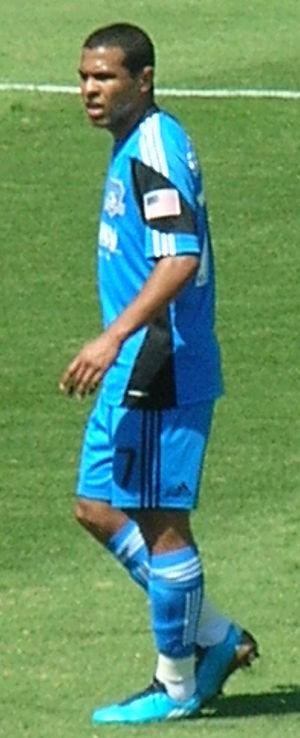
Geovanni Deiberson Maurício Gómez, dit Geovanni, est un footballeur brésilien né le 11 janvier 1980 à Acaiaca. Il joue au poste de milieu offensif.